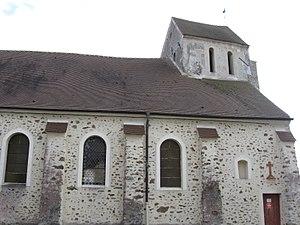
Église Saint-Christophe-et-Saint-Jacques-le-Majeur de Cocherel. (Seine-et-Marne, région Île-de-France).
Cocherel est une commune française située dans le département de Seine-et-Marne, en région Île-de-France.